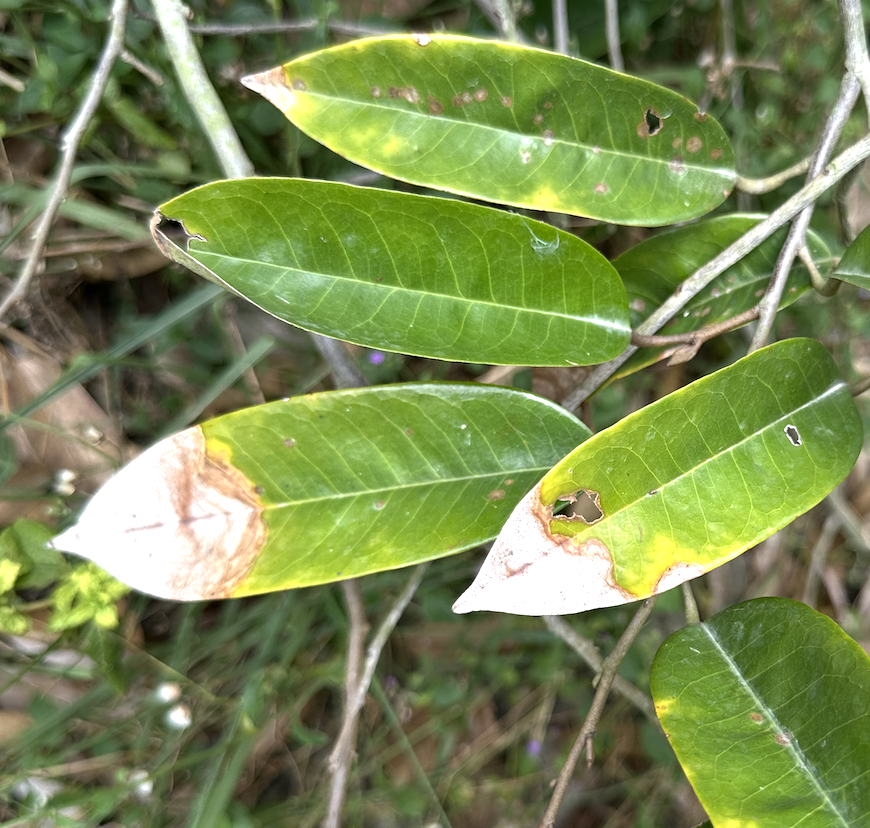
Label: anthracnose_disease